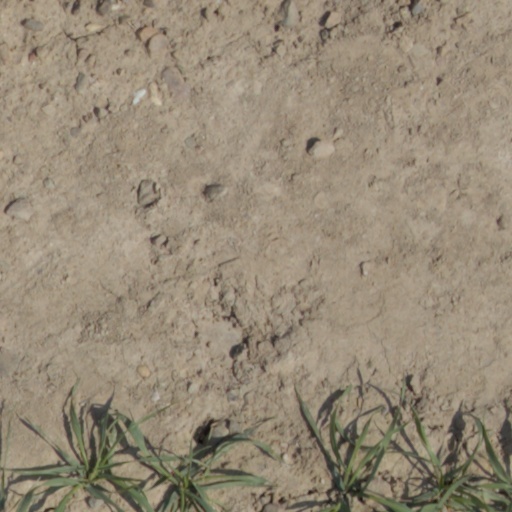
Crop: wheat